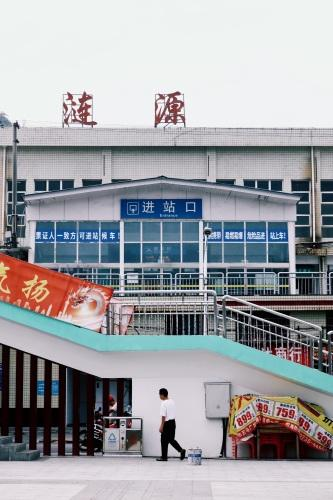
地标名称：涟源站
所在城市：娄底市·涟源市